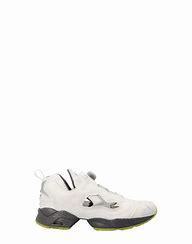
Brand: Reebok
Model: Instapump Fury 95